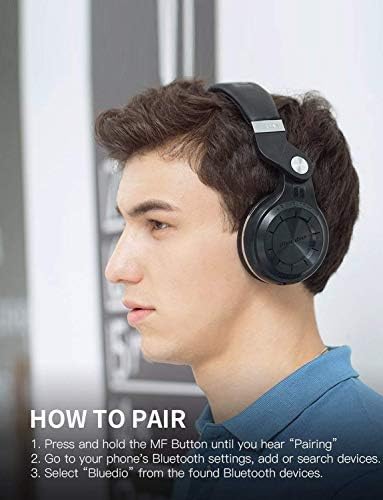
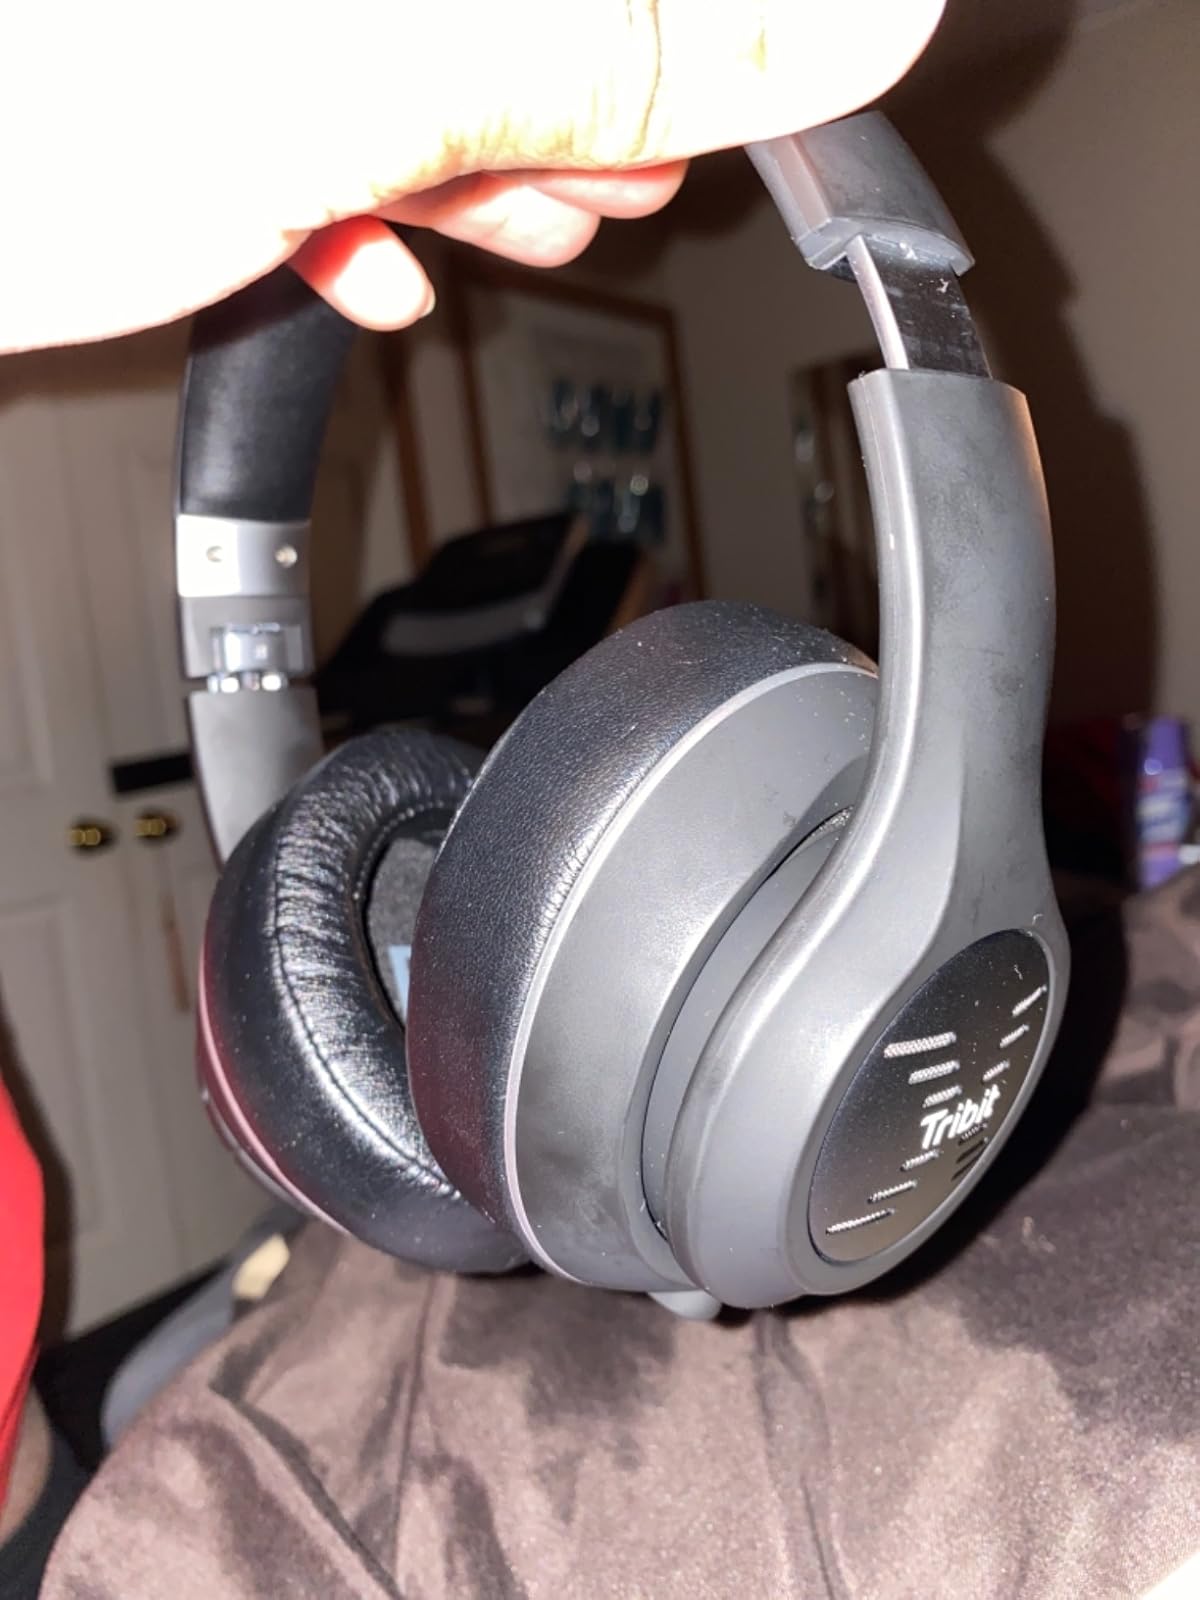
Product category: headphones
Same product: no